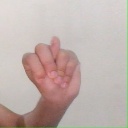
अक्षर: न